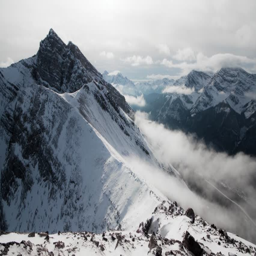
a spectacular winter scene from the summit .